Secessio plebis

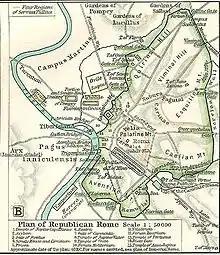
Map of Republican Rome by William R Shepherd, 1923

After the secession, the senate finally took action to address the issue. Negotiating with three envoys from the plebeians, the senate came to a resolution. The patricians freed some of the plebs from their debts and conceded some of their power by creating the office of the Tribune of the Plebs. This office was the first government position to be held by the plebs, since at this time the office of consul was held by patricians solely. Plebeian Tribunes were made personally sacrosanct during their period in office, meaning that any person who harmed them was subject to punishment by death.